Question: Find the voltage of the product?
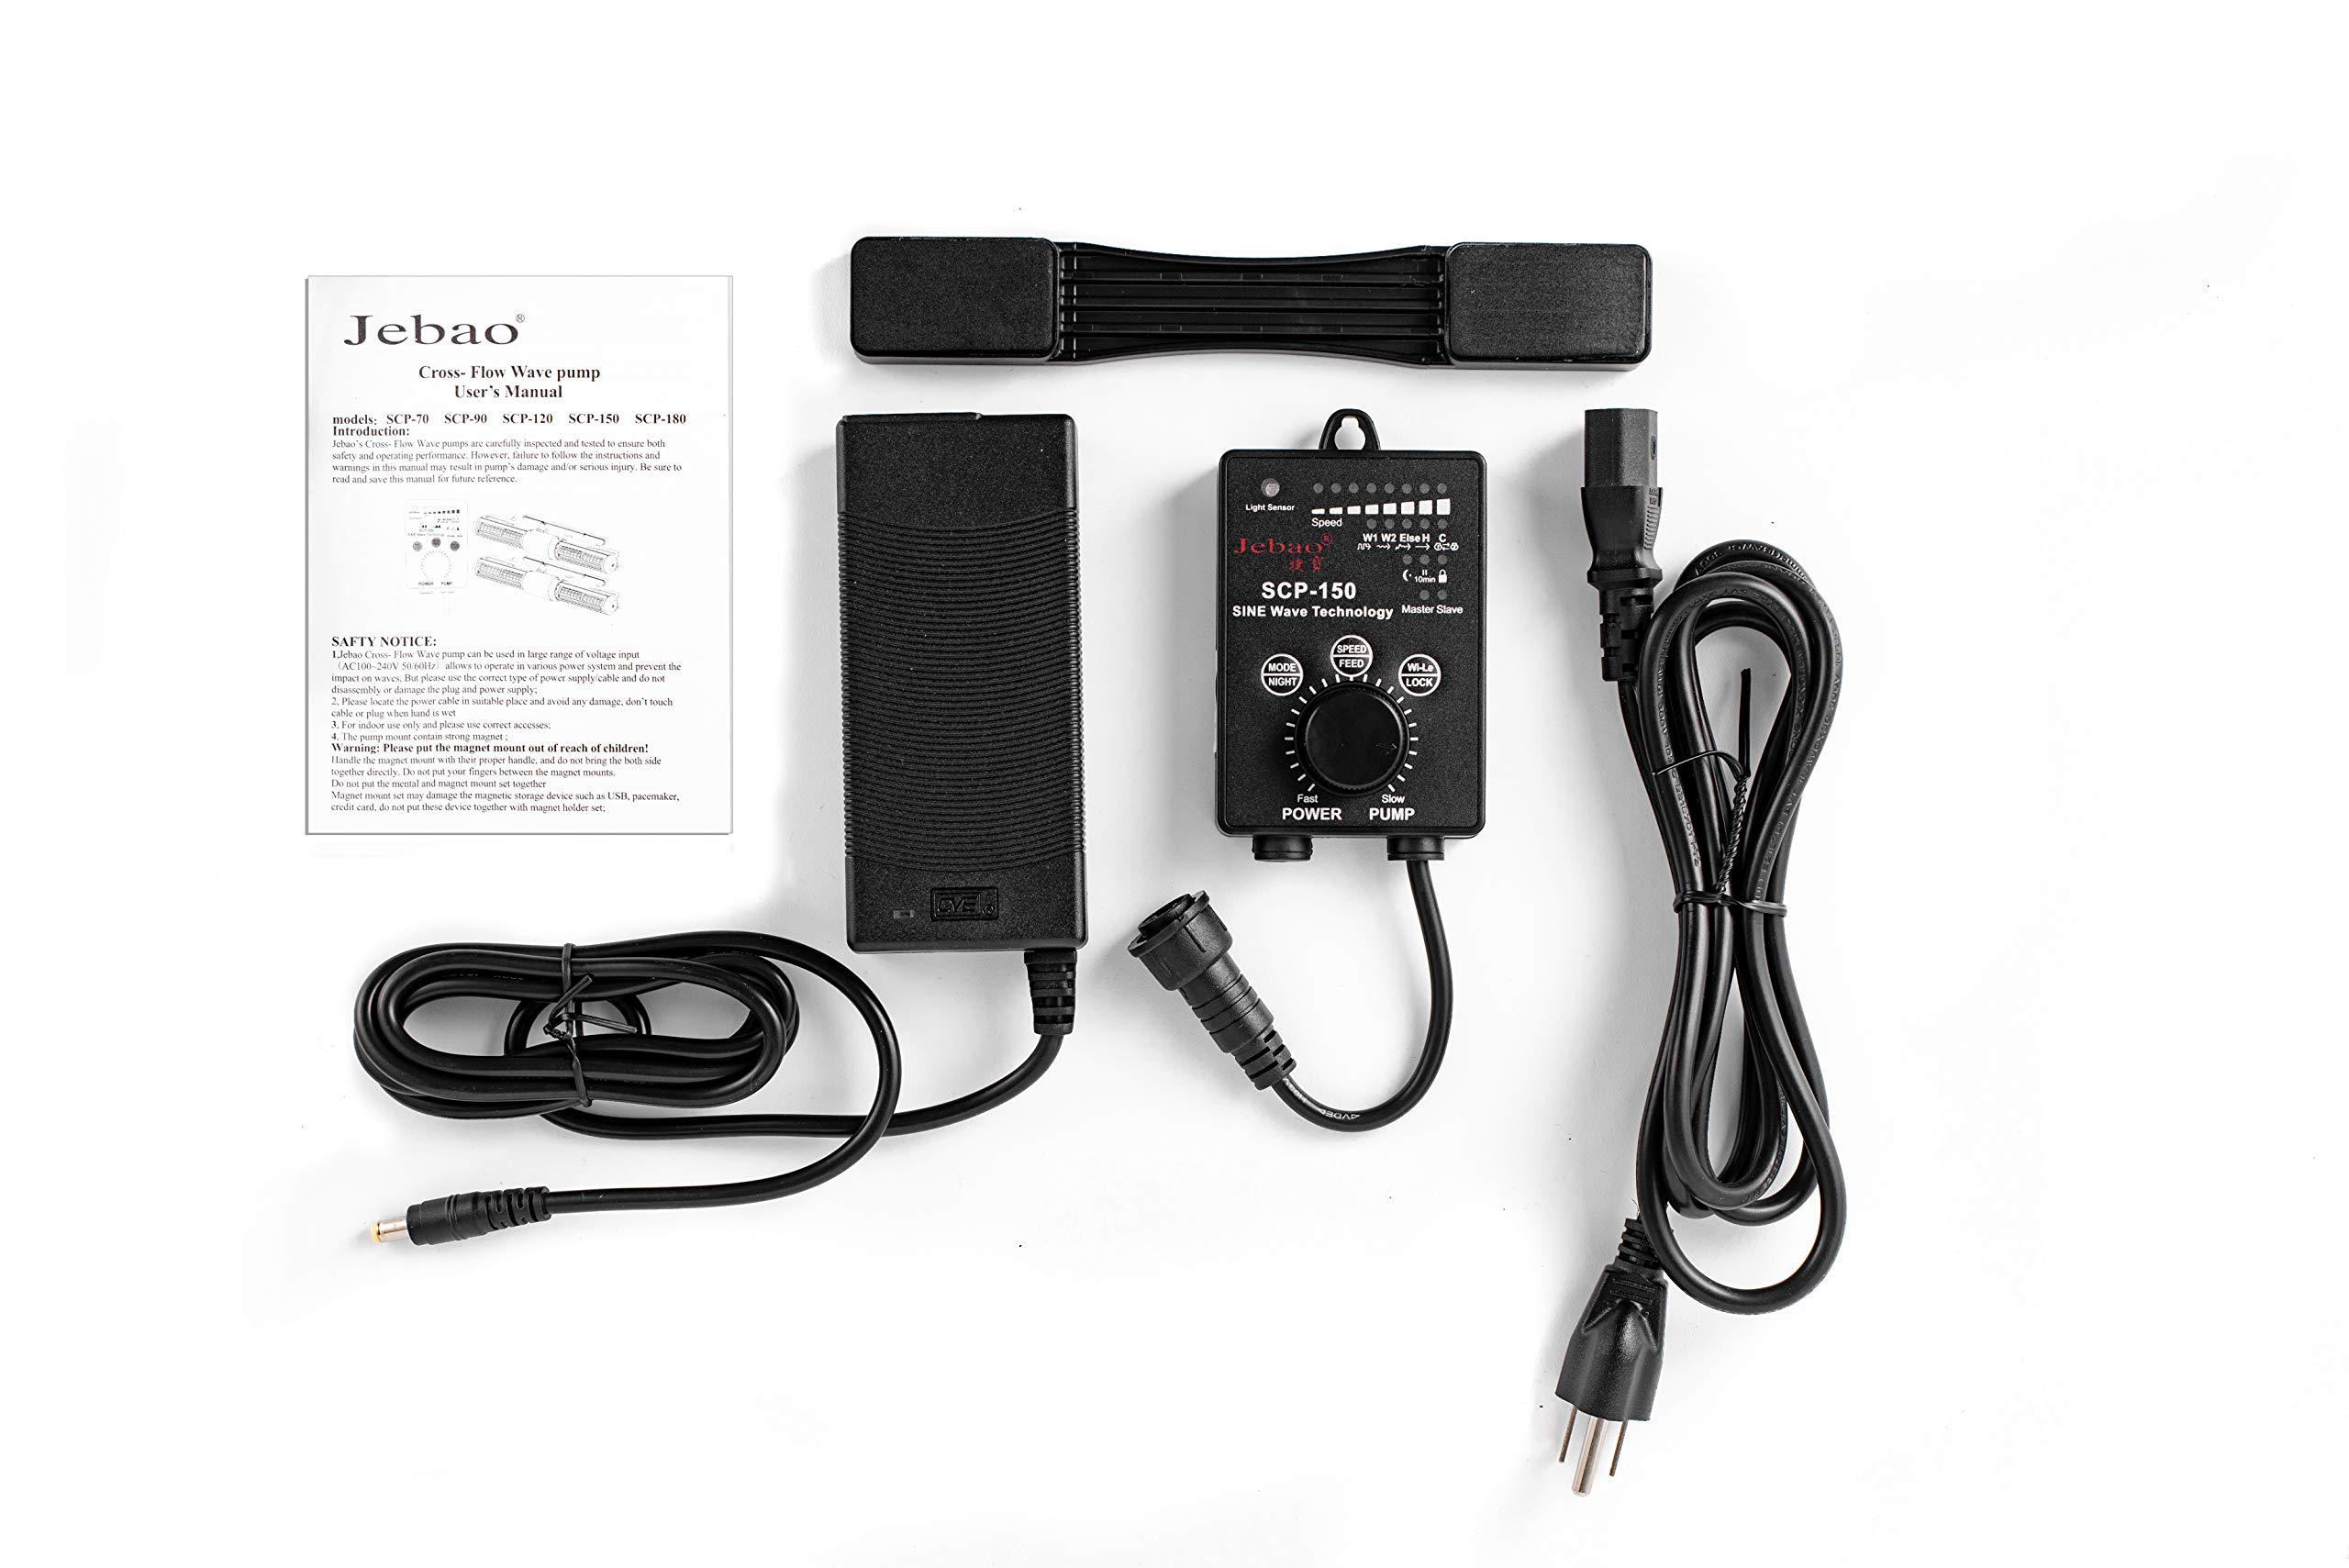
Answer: [100.0, 240.0] volt